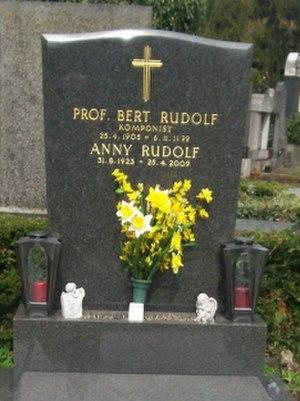
Bert Rudolf, né le 25 avril 1905 à Seifersdorf, près de Jägerndorf et décédé le 6 novembre 1992 à Linz est un compositeur autrichien.